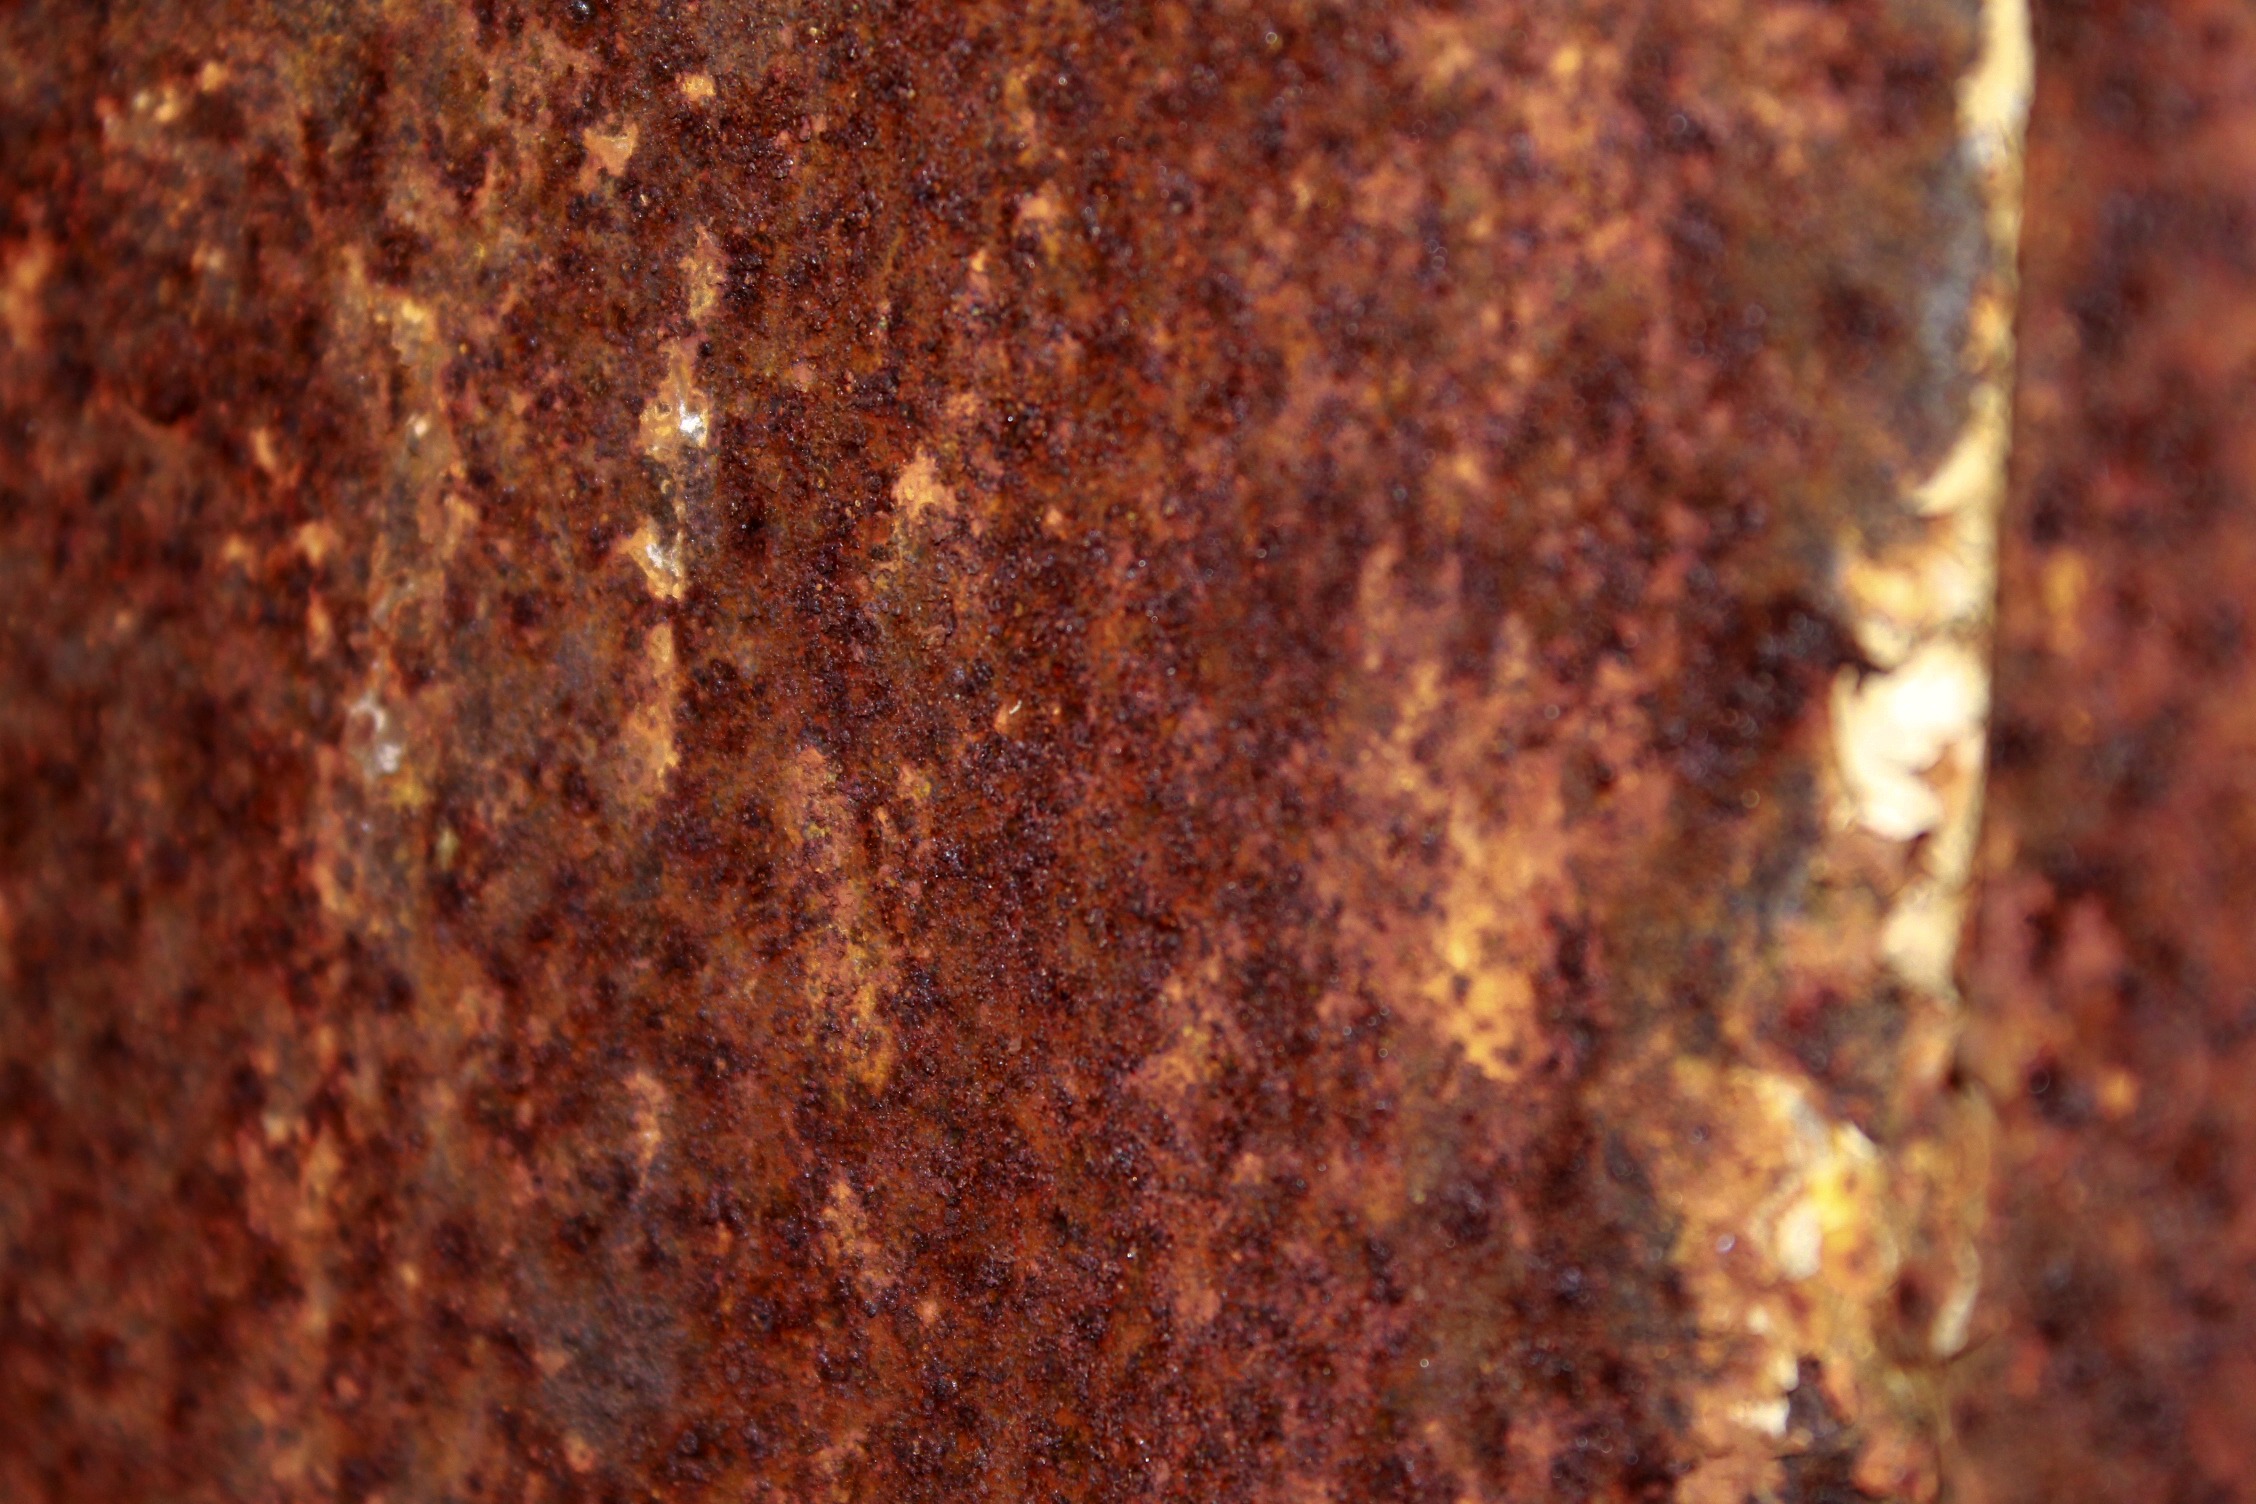
rock, texture, rust, metal, brown, soil, material, weathered, rusted, auburn, granite, stainless, deposit, corrosion, rusty red